Grove Karl Gilbert

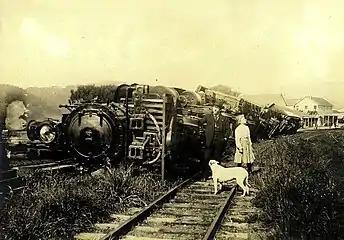
Derailed train after the 1906 San Francisco earthquake; photo by G.K. Gilbert

Gilbert joined the Harriman Alaska Expedition in 1899. Two weeks after the 1906 San Francisco earthquake, he took a series of photographs documenting the damage along the San Andreas fault from Inverness to Bolinas.